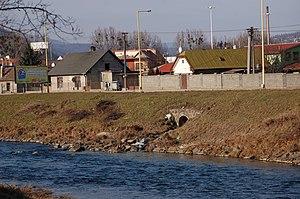
Džungľa est le plus petit quartier, du point de vue superficie, de la ville de Košice en Slovaquie. Faubourg bâti dans les années 1930, le quartier est devenu en 1990 l'un des 22 quartiers autonomes de Košice. Une grande partie de la superficie est occupée par de grandes surfaces commerciales et un dépôt de bus et trolleybus de la société de transport public de la ville. L'existence de Džungľa en tant que quartier autonome est régulièrement discutée.
Moňok est un affluent gauche de la rivière Hornád dans le bassin du Danube, en Slovaquie, donc un sous-affluent du Danube par le Sajó et la Tisza.